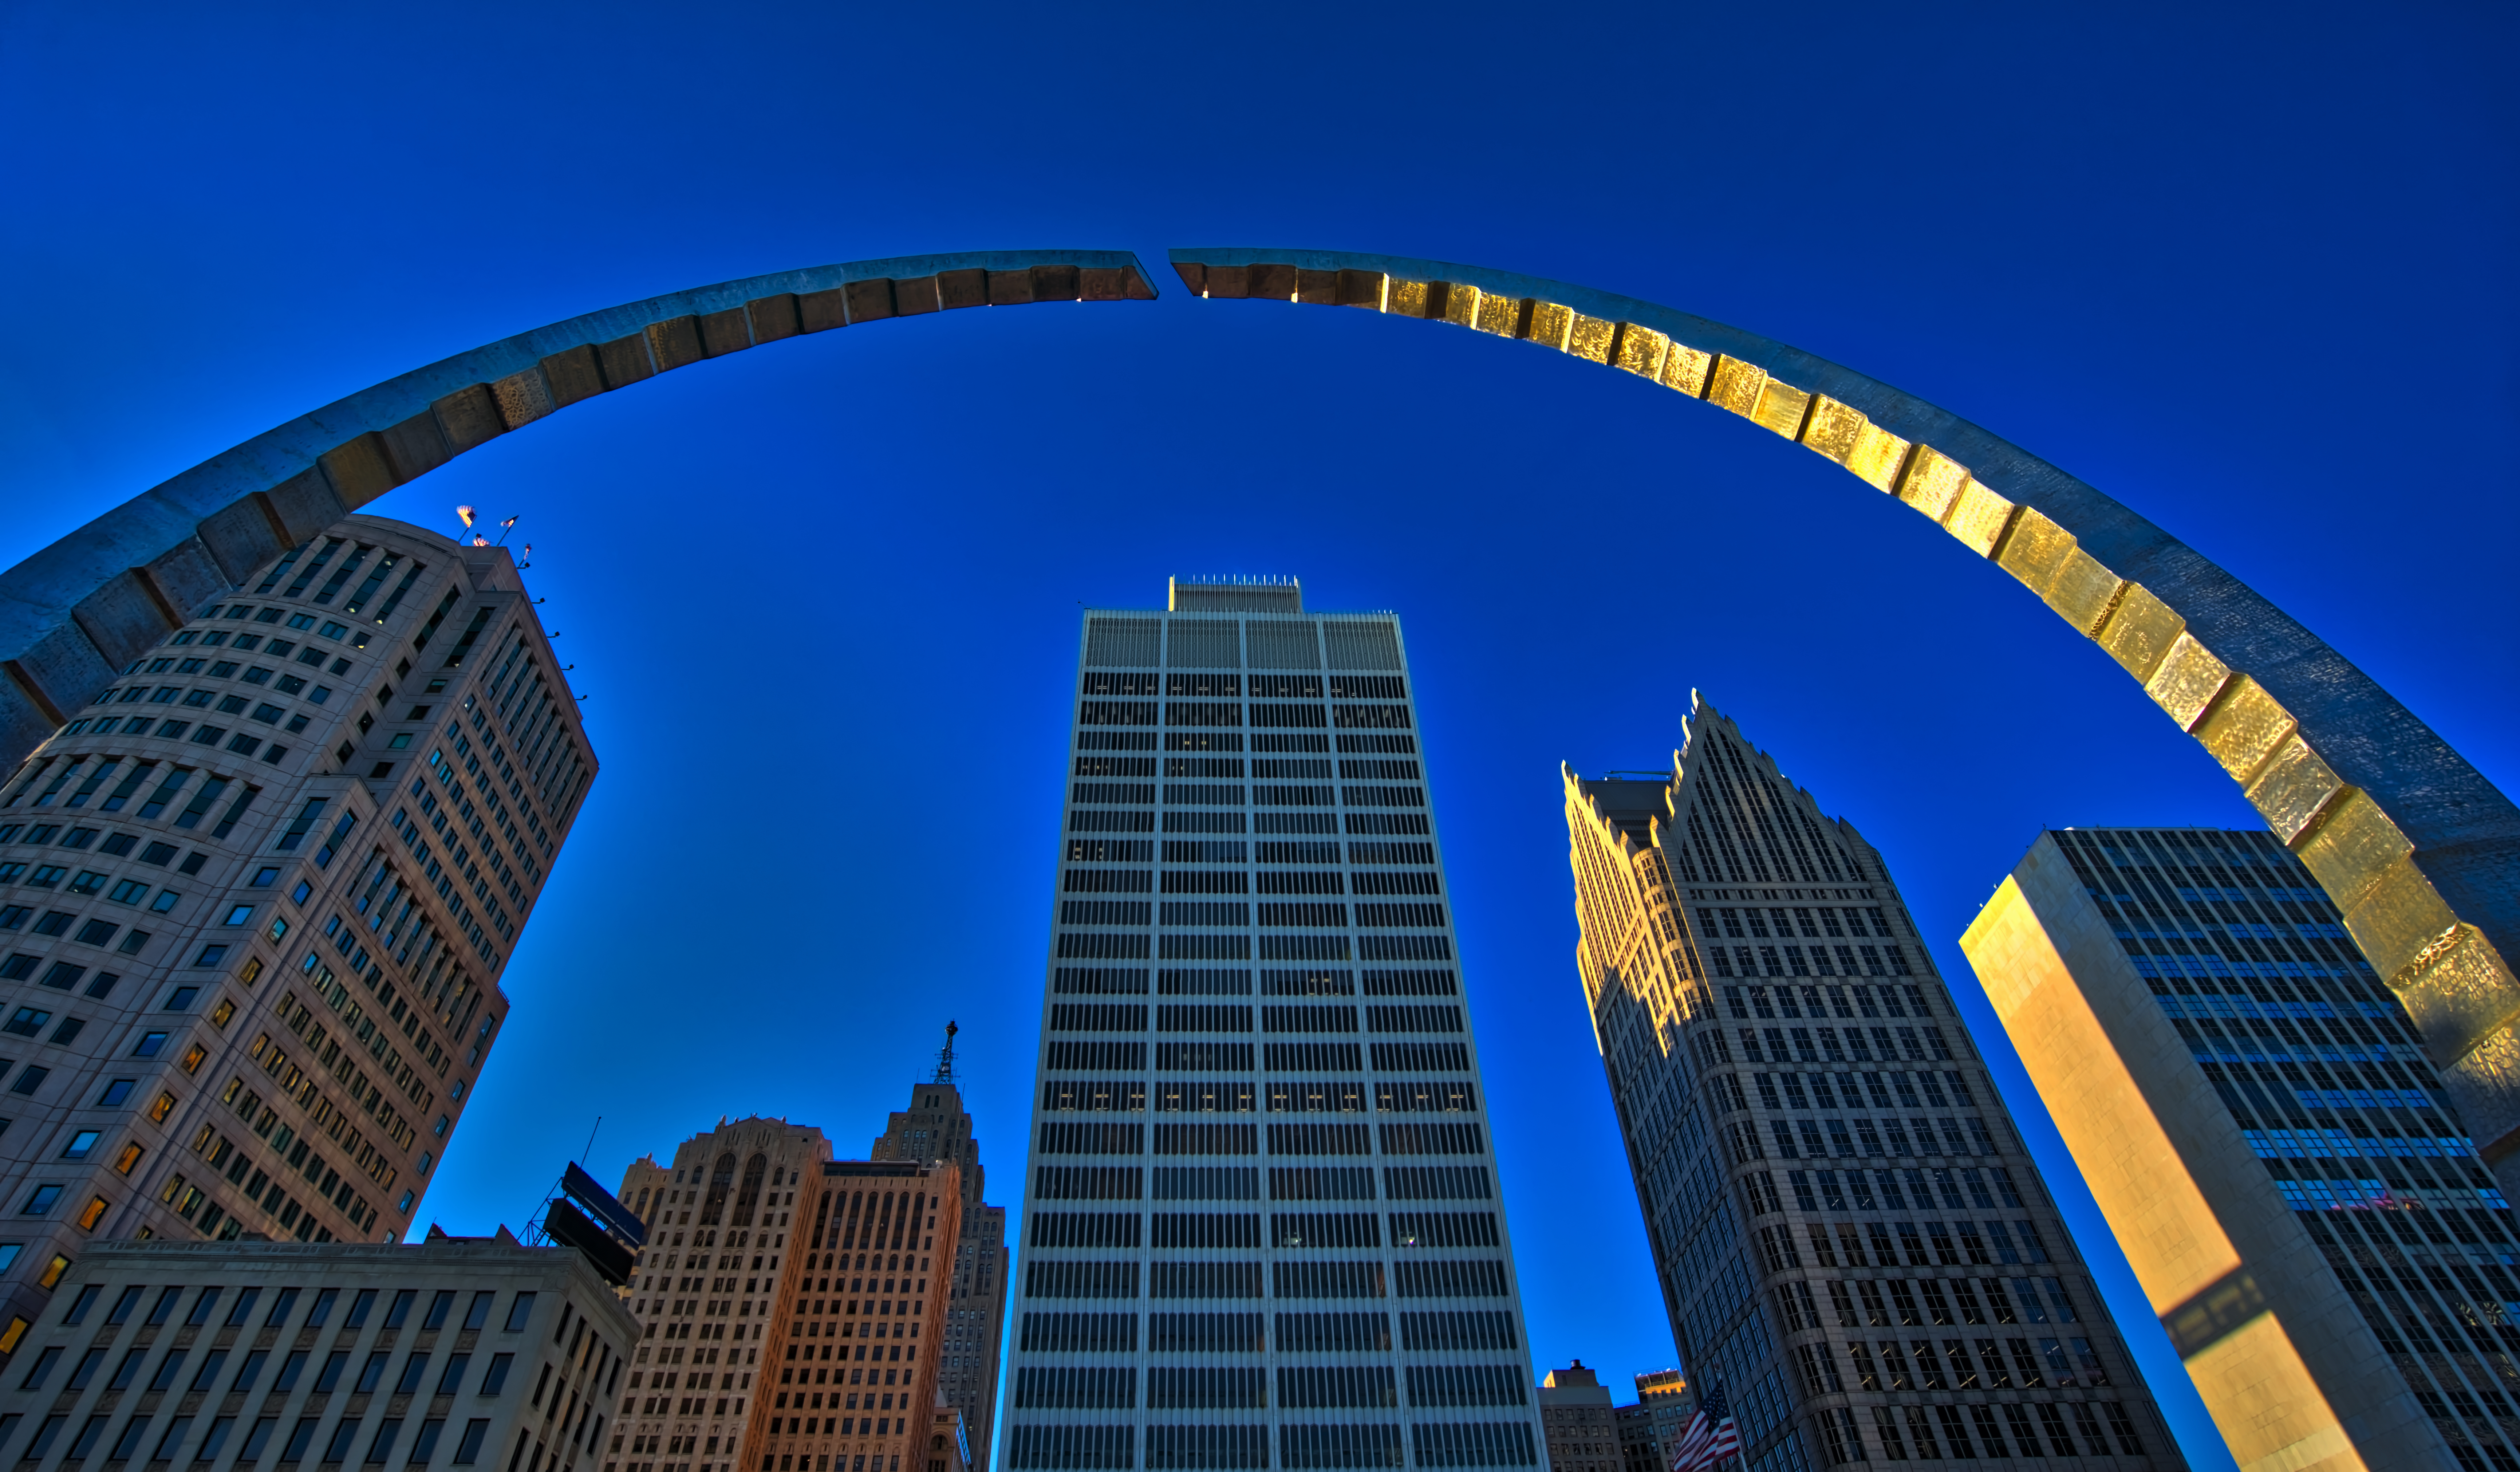
architecture, skyline, building, city, skyscraper, urban, cityscape, downtown, arch, tower, plaza, landmark, facade, blue, tower block, hdr, hart, symmetry, detroit, metropolis, urban area, human settlement, metropolitan area